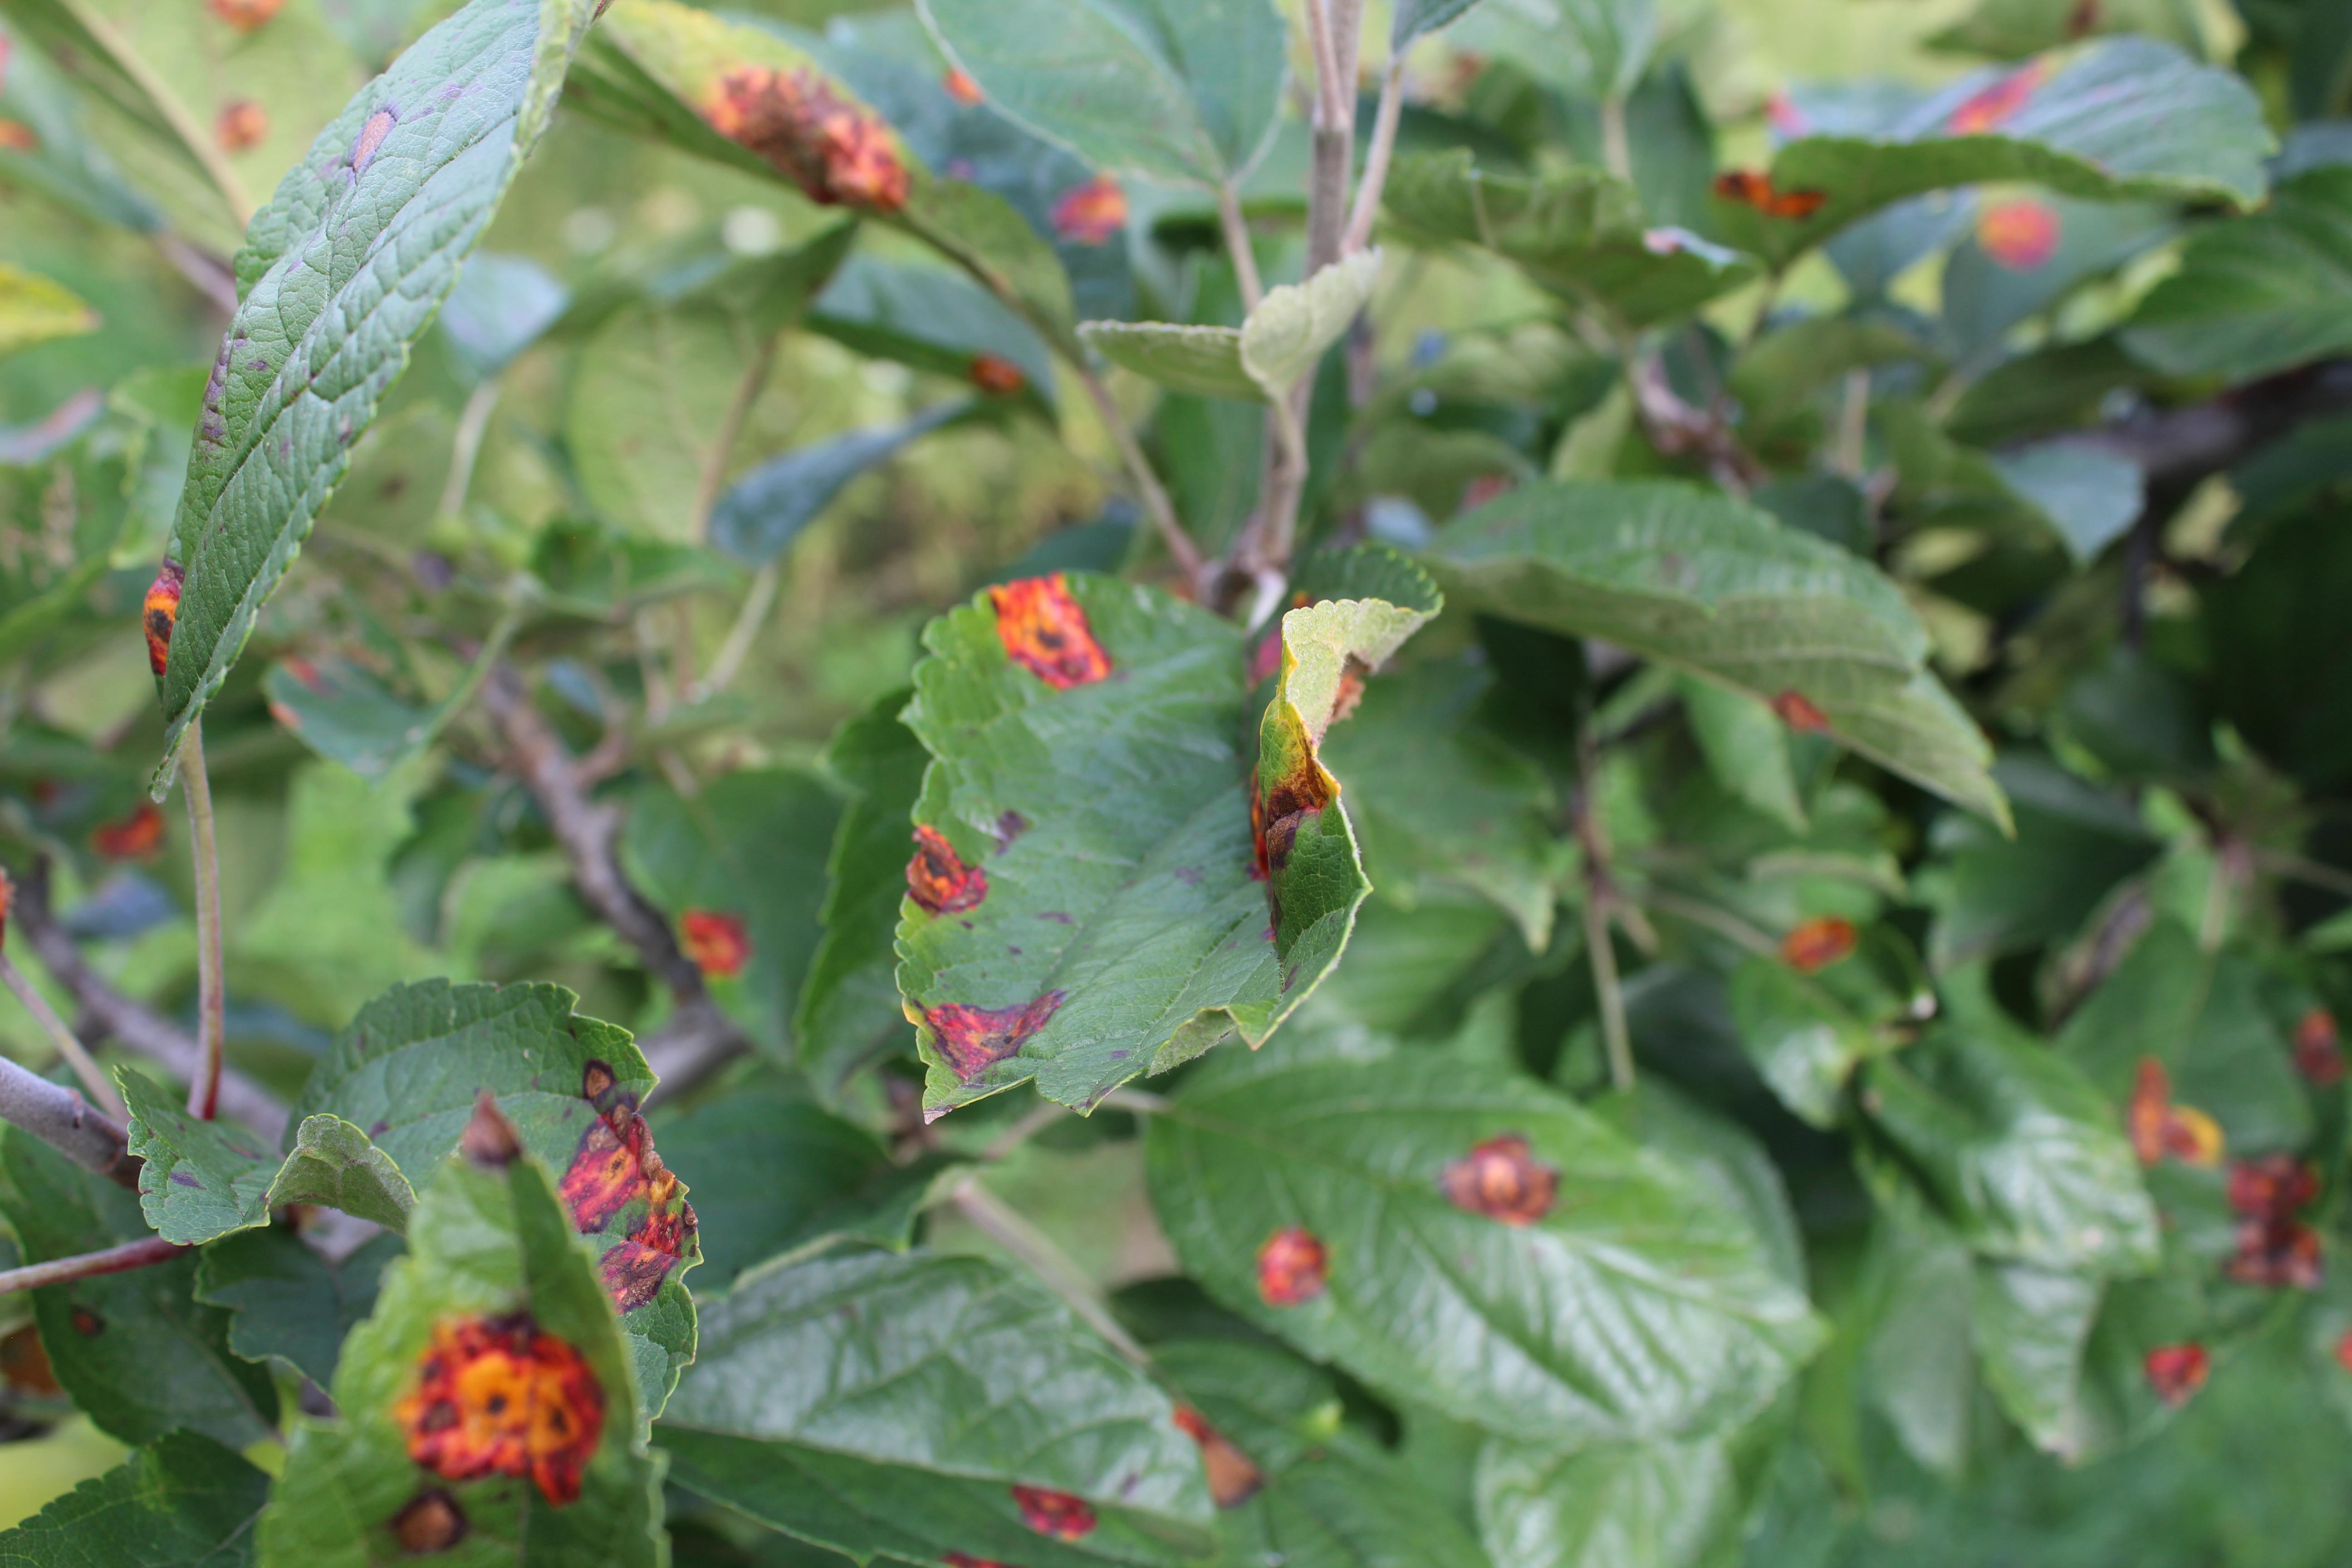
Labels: rust